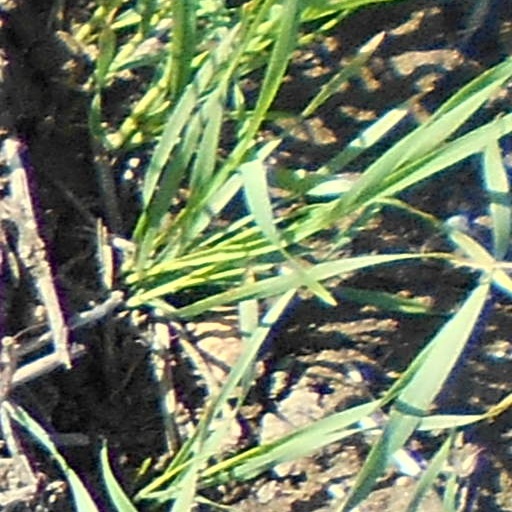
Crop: wheat